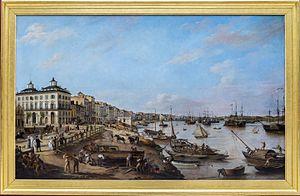
Pierre LACOUR - Vue d’une partie du port et des quais de Bordeaux dits des Chartrons et de Bacalan
L’histoire de Bordeaux est liée à la conjonction de plusieurs facteurs géographiques et politiques. Burdigala est fondée au Iᵉʳ siècle av. J.-C. par les Bituriges Vivisques, peuple gaulois de la région de Bourges qui contrôlait, depuis le port intérieur, le trafic de l'étain amené d'Armorique et de Bretagne. Cette position de ville à dimension européenne sera confirmée par la République Romaine. Pendant la guerre des Gaules, un lieutenant de Jules César, Publius Crassus, est accueilli à Burdigala en 56 av. J.-C..
Vue d’une partie du port et des quais de Bordeaux dits des Chartrons et de Bacalan est un tableau de Pierre Lacour réalisé entre 1804 et 1806.
Bordeaux est une commune du Sud-Ouest de la France.